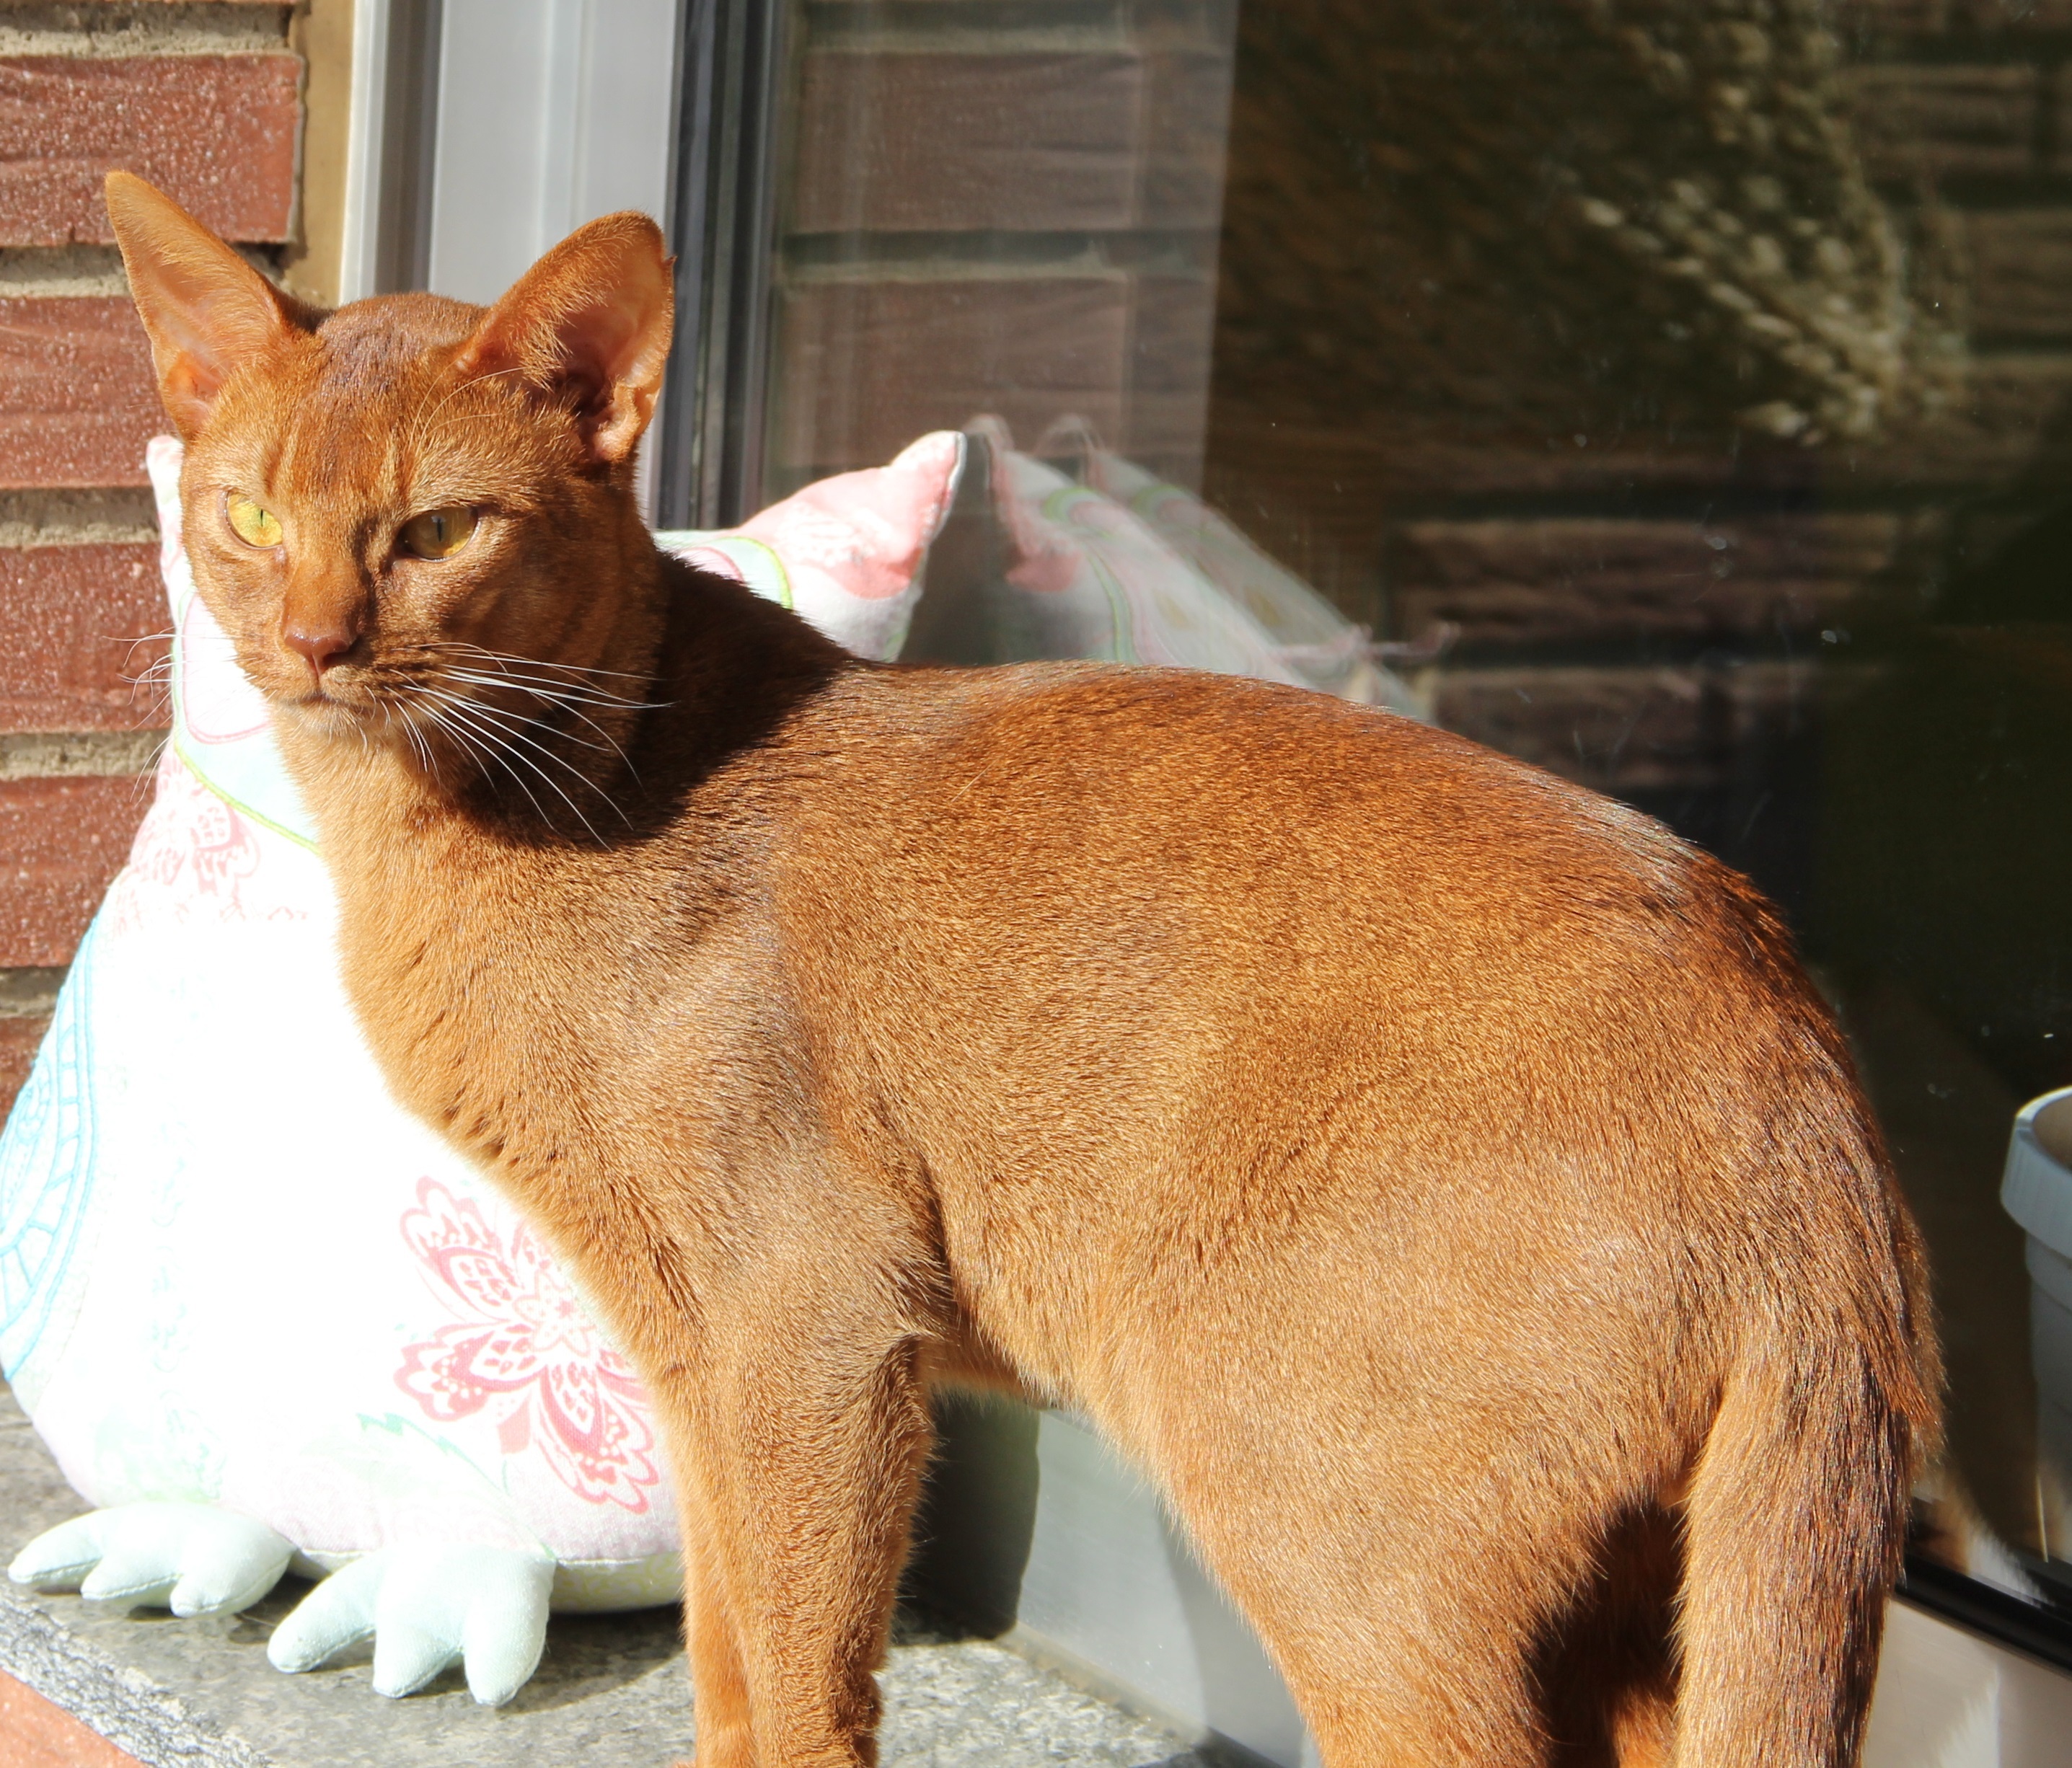
athletic, cat, mammal, muscular, whiskers, loving, vertebrate, beautiful, slim, burmese, sorrel, alive, abyssinian, expressive, short hair cat, small to medium sized cats, cat like mammal, tonkinese